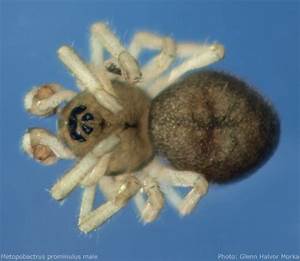
Label: spider